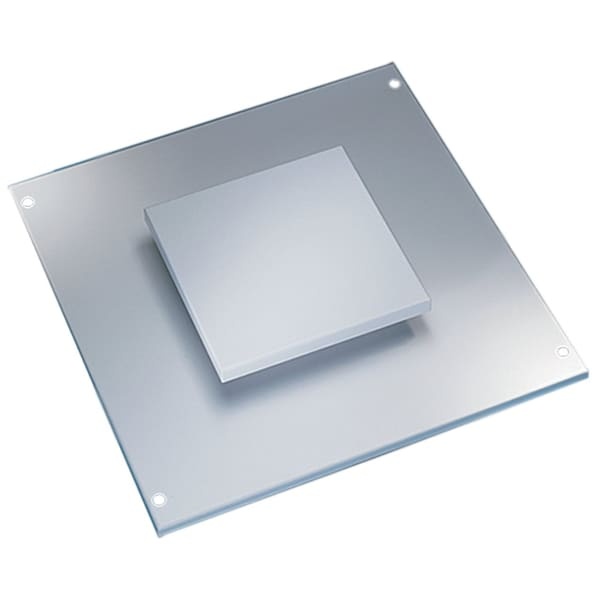
PROLINE G2 Pagoda Tops, fits 1600x400mm, Lt Gray, Steel
PROLINE G2 Pagoda Tops,fits 1600x400mm, graingerSKU: , mscSKU: , zoro_no: G6842929, mongo_id: 65bbe6c13aaddbd5a904e888
Brand: Nvent Hoffman
Category: Home & Garden > Kitchen & Dining > Kitchen Appliance Accessories > Electric Kettle Accessories > Electric Kettle Lids